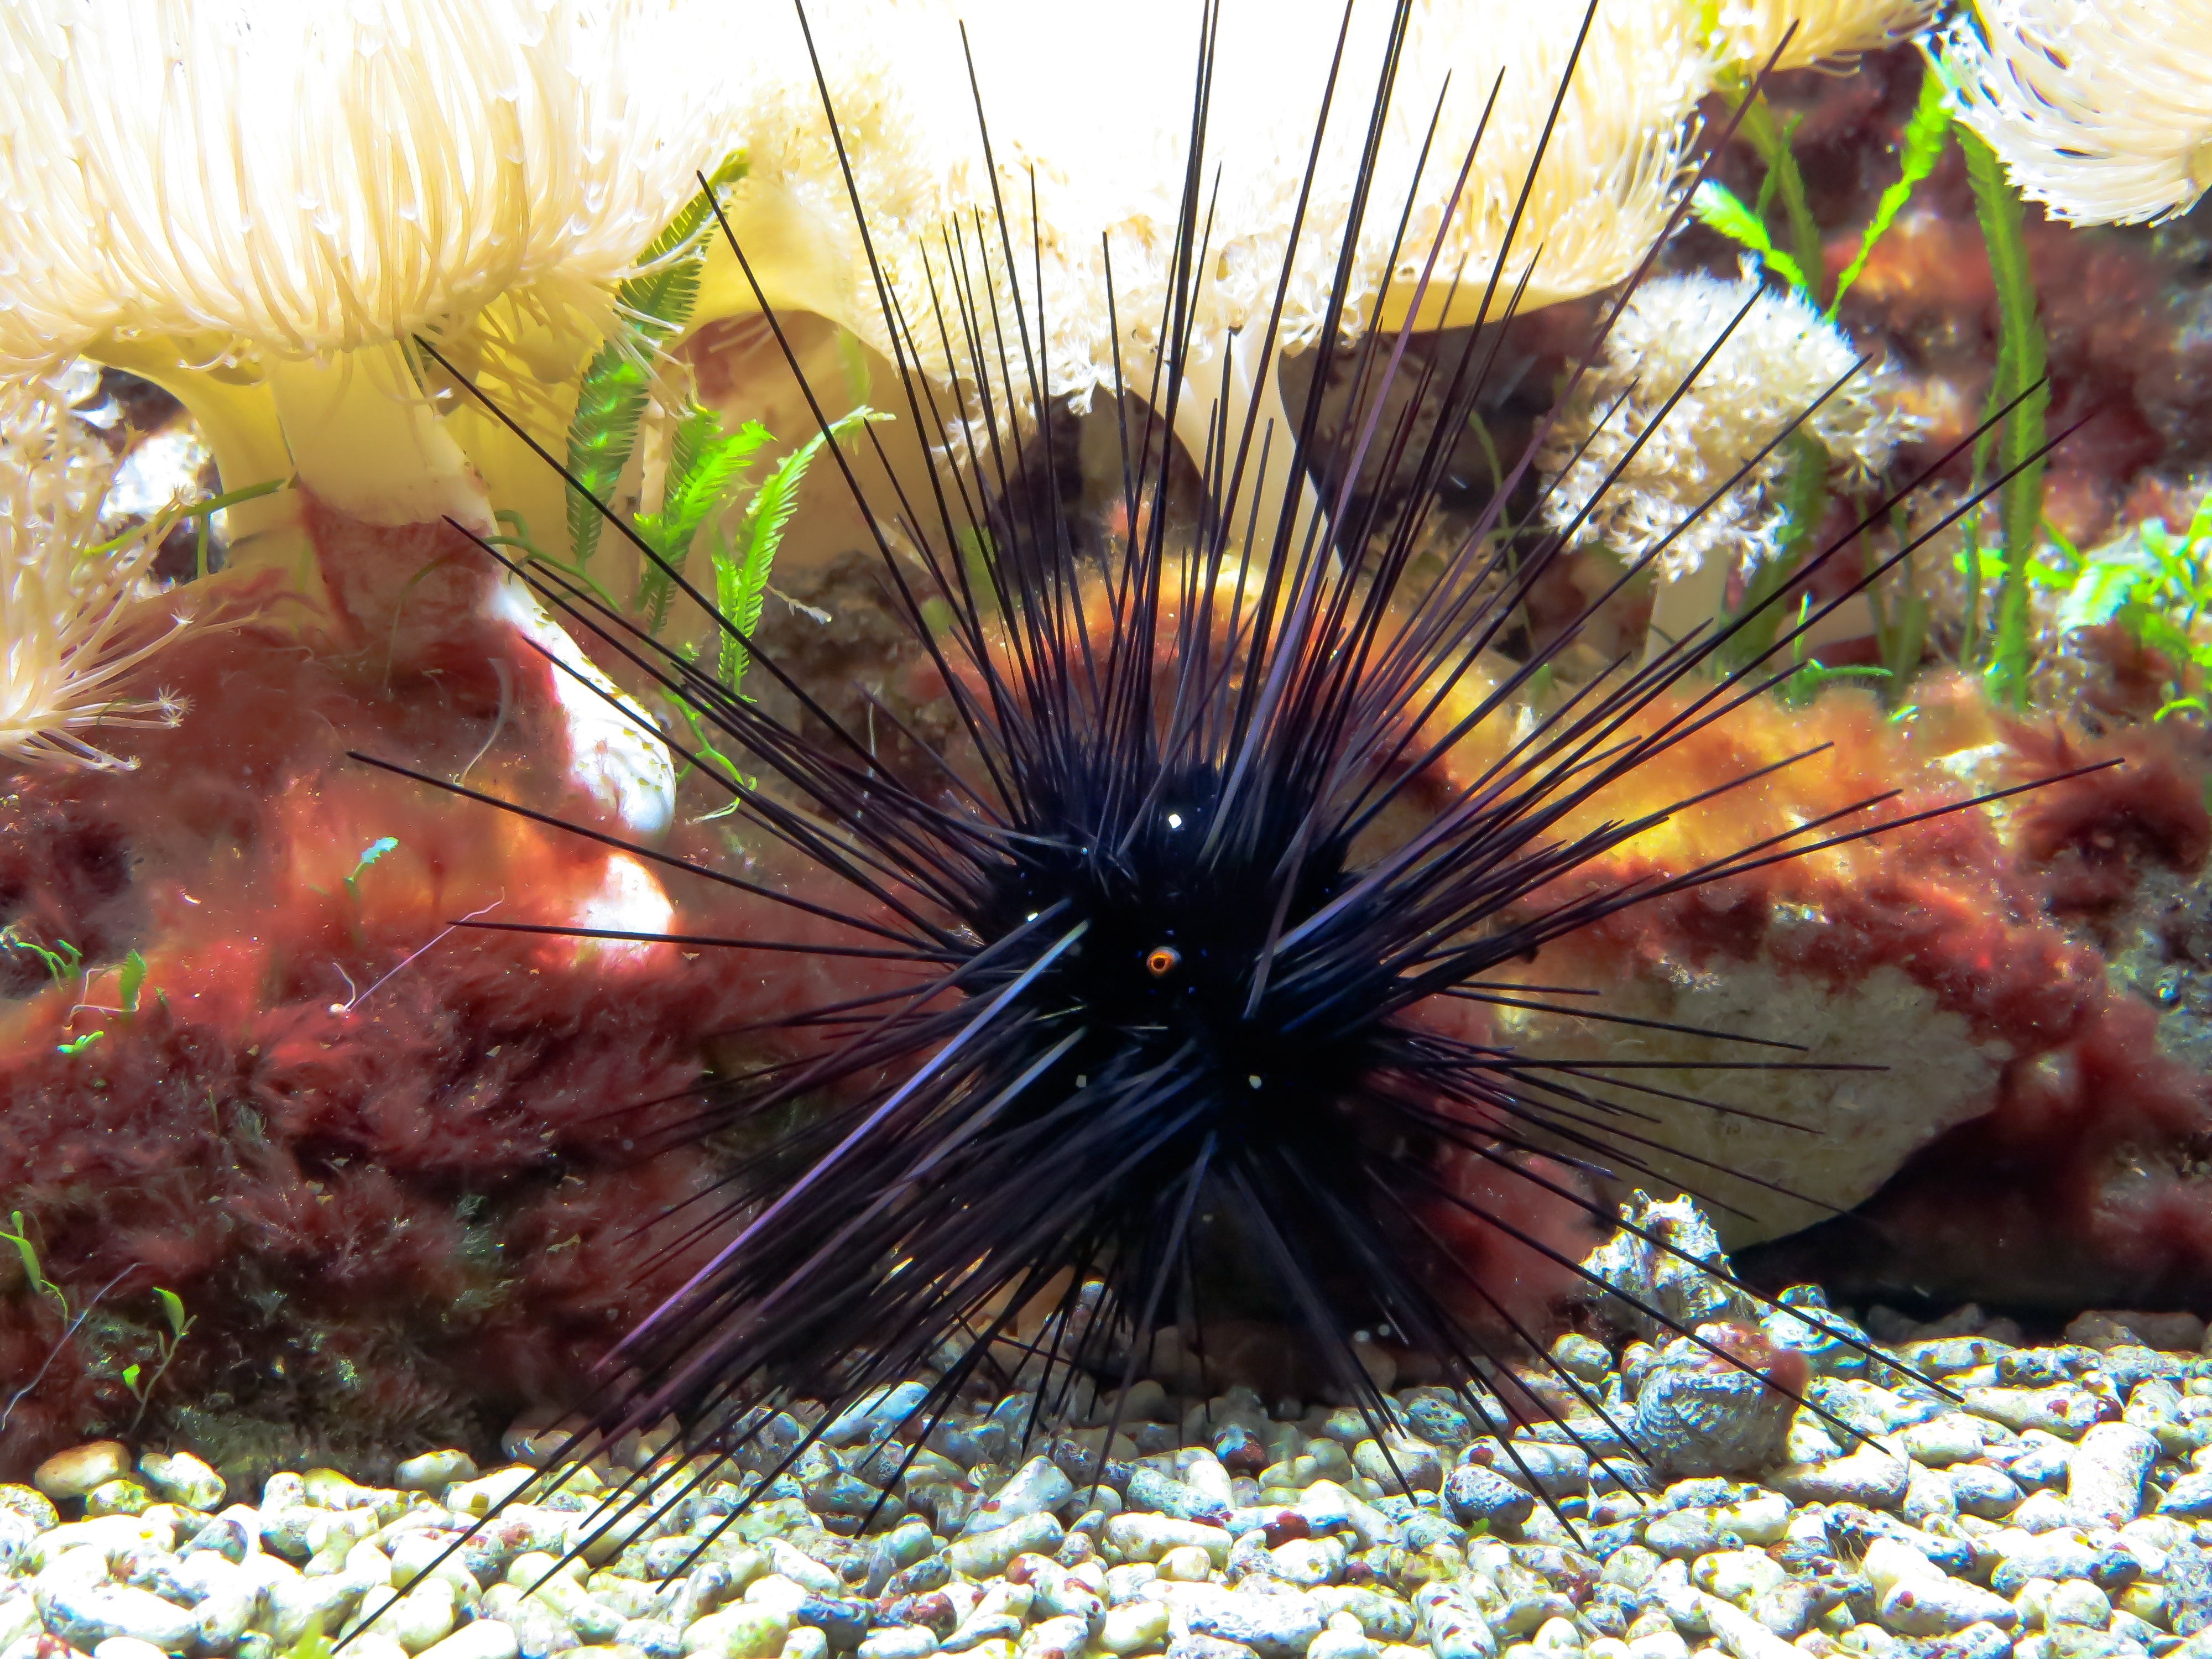
sea, flower, animal, underwater, gift, biology, fish, flora, fauna, sea animal, invertebrate, marine life, aquarium, toxic, sea urchin, sting, sea urchins, ocean floor, marine biology